Neuromuscular junction

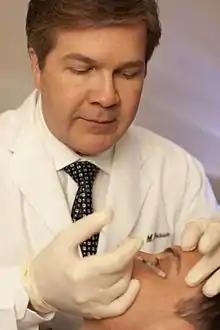
Botulinum toxin injected in human face

Botulinum toxin (also known as botulinum neurotoxin, and commercially sold under the trade name Botox) inhibits the release of acetylcholine at the neuromuscular junction by interfering with SNARE proteins. This toxin crosses into the nerve terminal through the process of endocytosis and subsequently cleaves SNARE proteins, preventing the ACh vesicles from fusing with the intracellular membrane. This induces a transient flaccid paralysis and chemical denervation localized to the striated muscle that it has affected. The inhibition of ACh release does not set in until approximately two weeks after the injection is made. Three months after the inhibition occurs, neuronal activity begins to regain partial function, and six months after, complete neuronal function is regained.